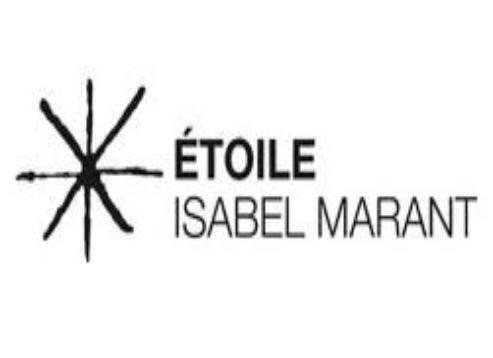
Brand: Isabel Maran-1
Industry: Clothes